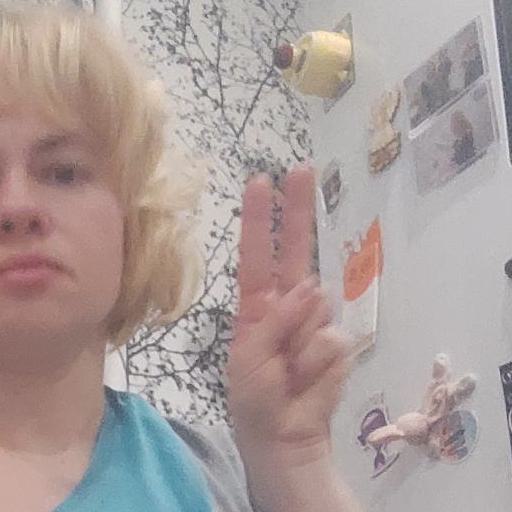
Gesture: two_up